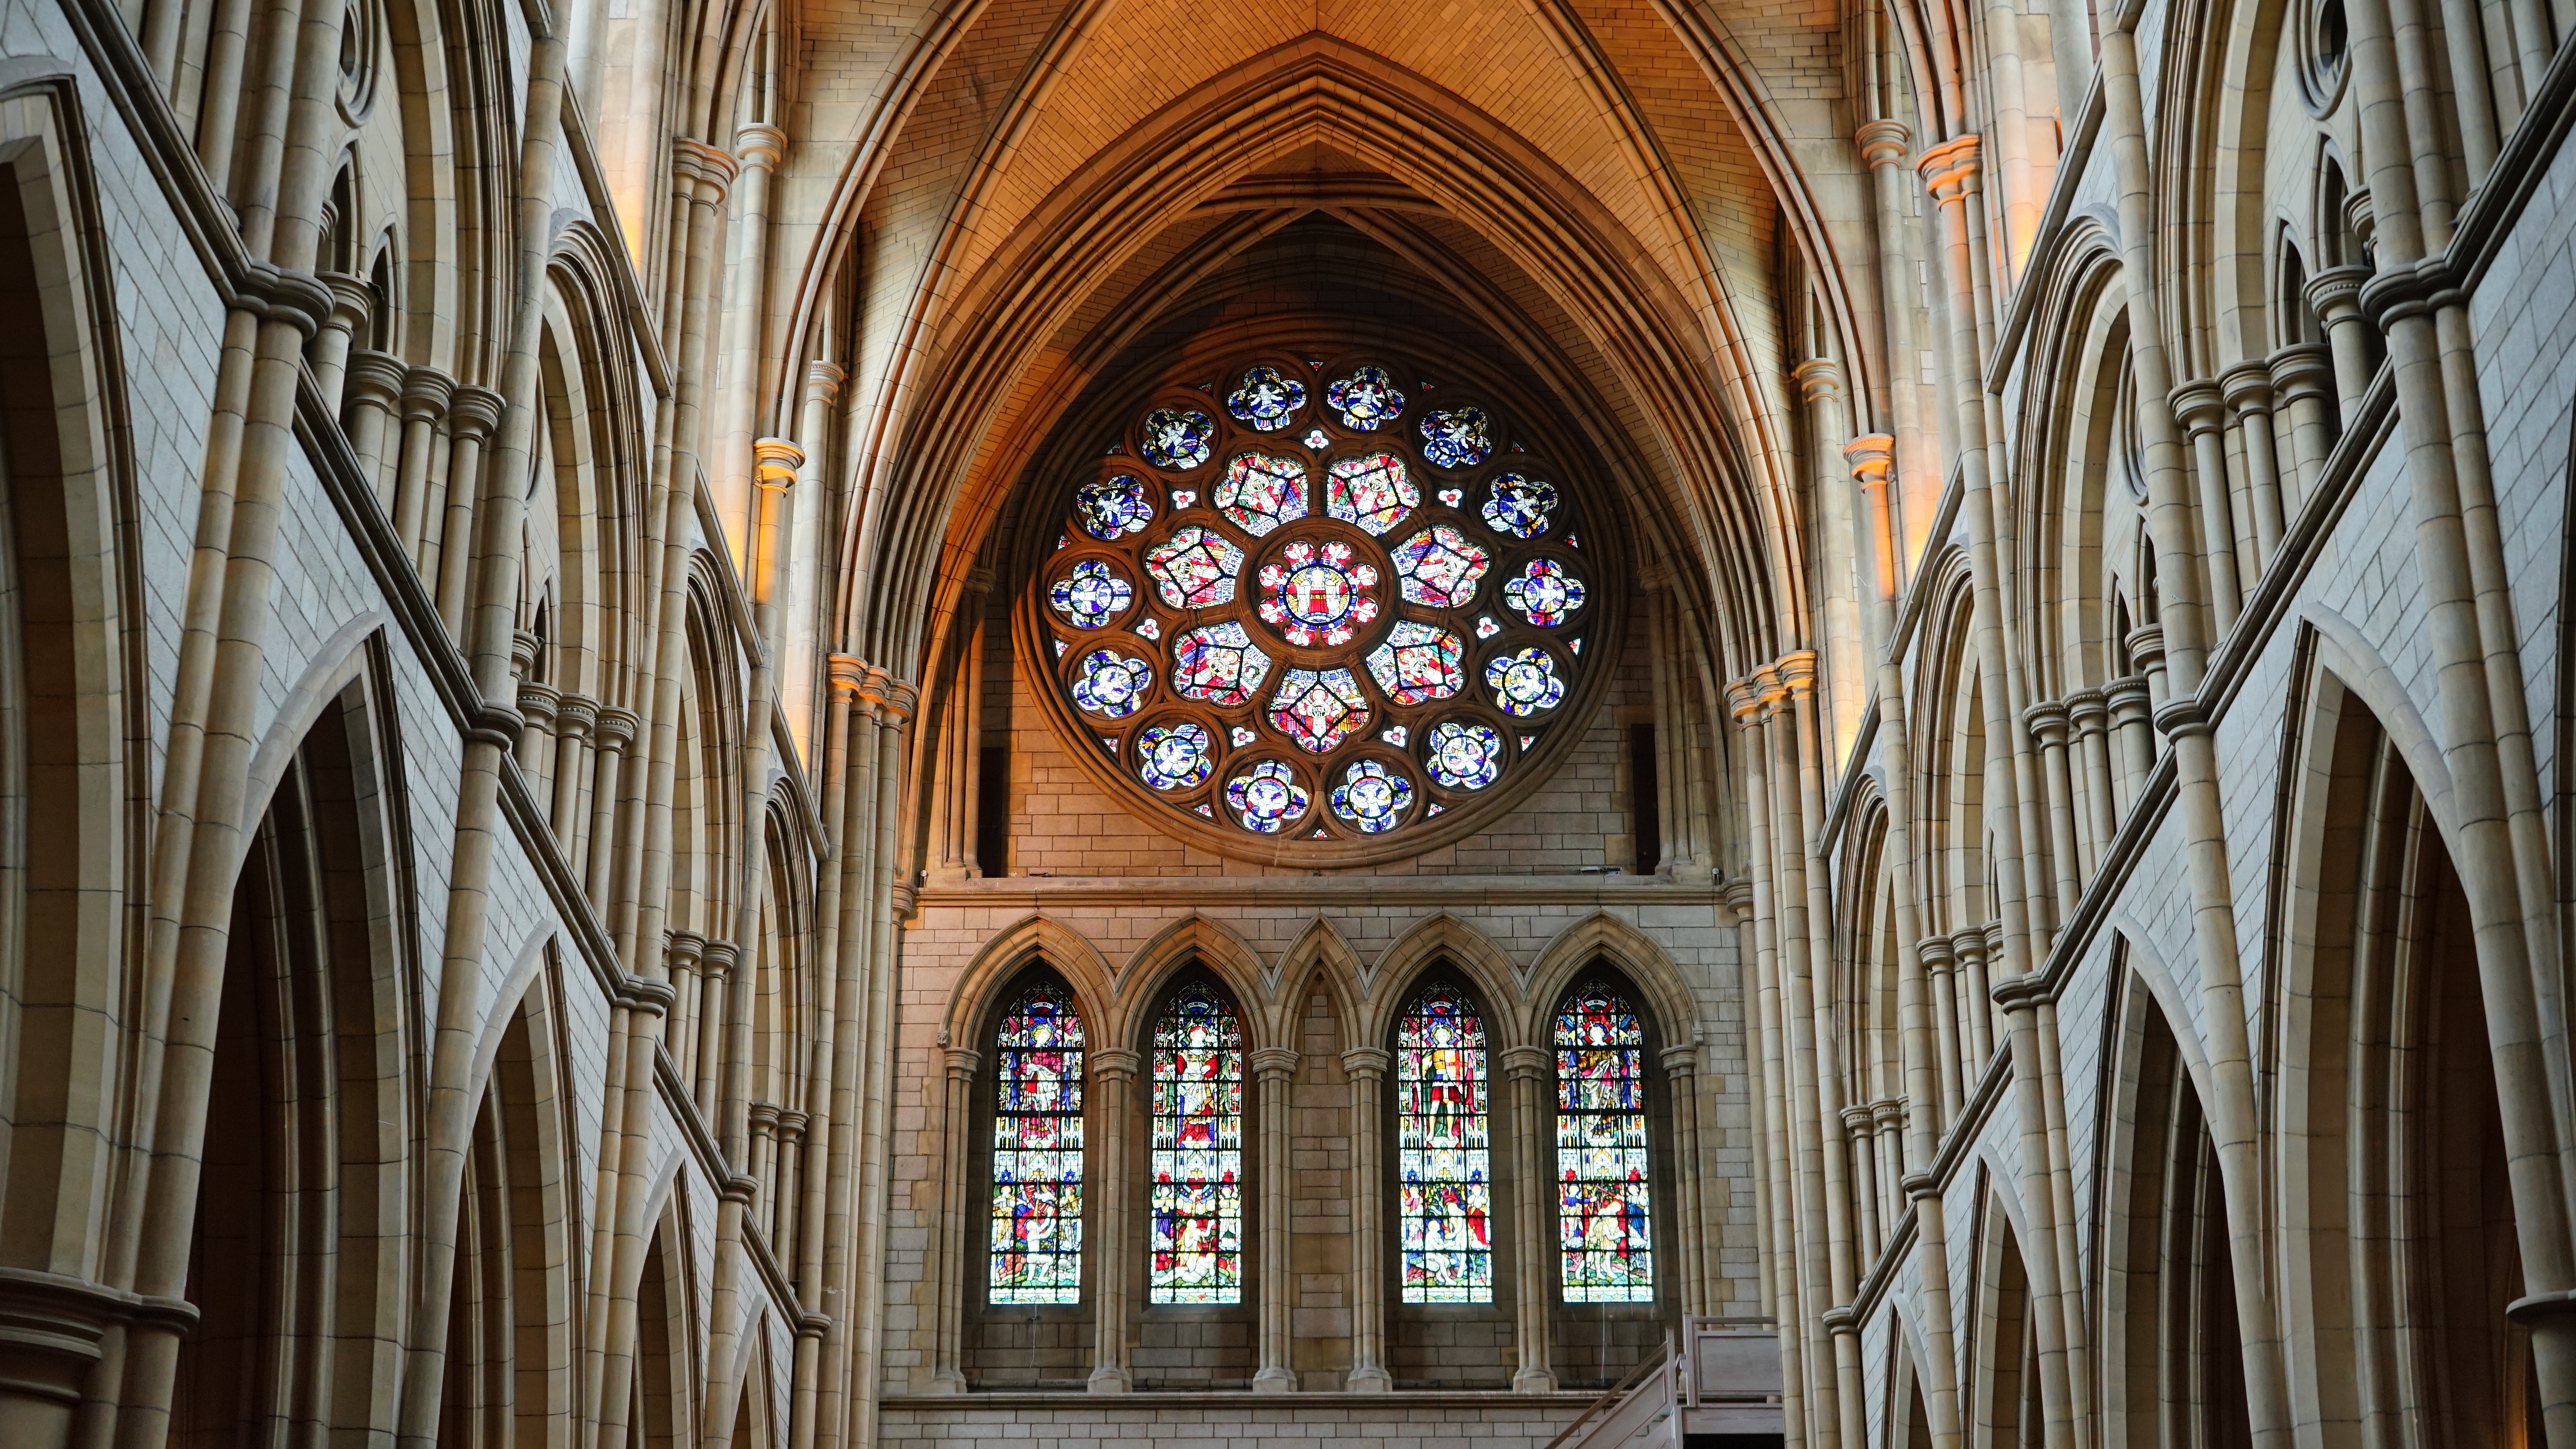
architecture, structure, window, glass, town, building, old, city, stone, arch, tower, religion, ancient, landmark, facade, church, cathedral, chapel, historic, cross, christian, place of worship, religious, catholic, medieval, monastery, symmetry, culture, christianity, famous, historical, gothic architecture, church building